DJ Peters

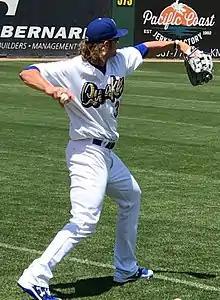
Peters with the Rancho Cucamonga Quakes in 2017

Peters spent his first professional season with the Ogden Raptors where he posted a .351 batting average with 13 home runs, 48 RBIs and a 1.052 OPS in 66 games. He spent 2017 with the Rancho Cucamonga Quakes and was named to the California League mid-season all-star team. In 132 games, he batted .276 with 27 home runs and 82 RBIs, and at the end of the season, was named to the postseason all-star team and was selected as the California League Most Valuable Player. Peters spent 2018 with the Tulsa Drillers, batting .236 with 29 home runs and sixty RBIs in 132 games. He returned to Tulsa to begin 2019 and was promoted to the AAA Oklahoma City Dodgers on June 27. Between the two levels, he hit .249/.358/.453 in 125 games with 23 homers and 81 RBI. He was added to the 40-man roster after the season.